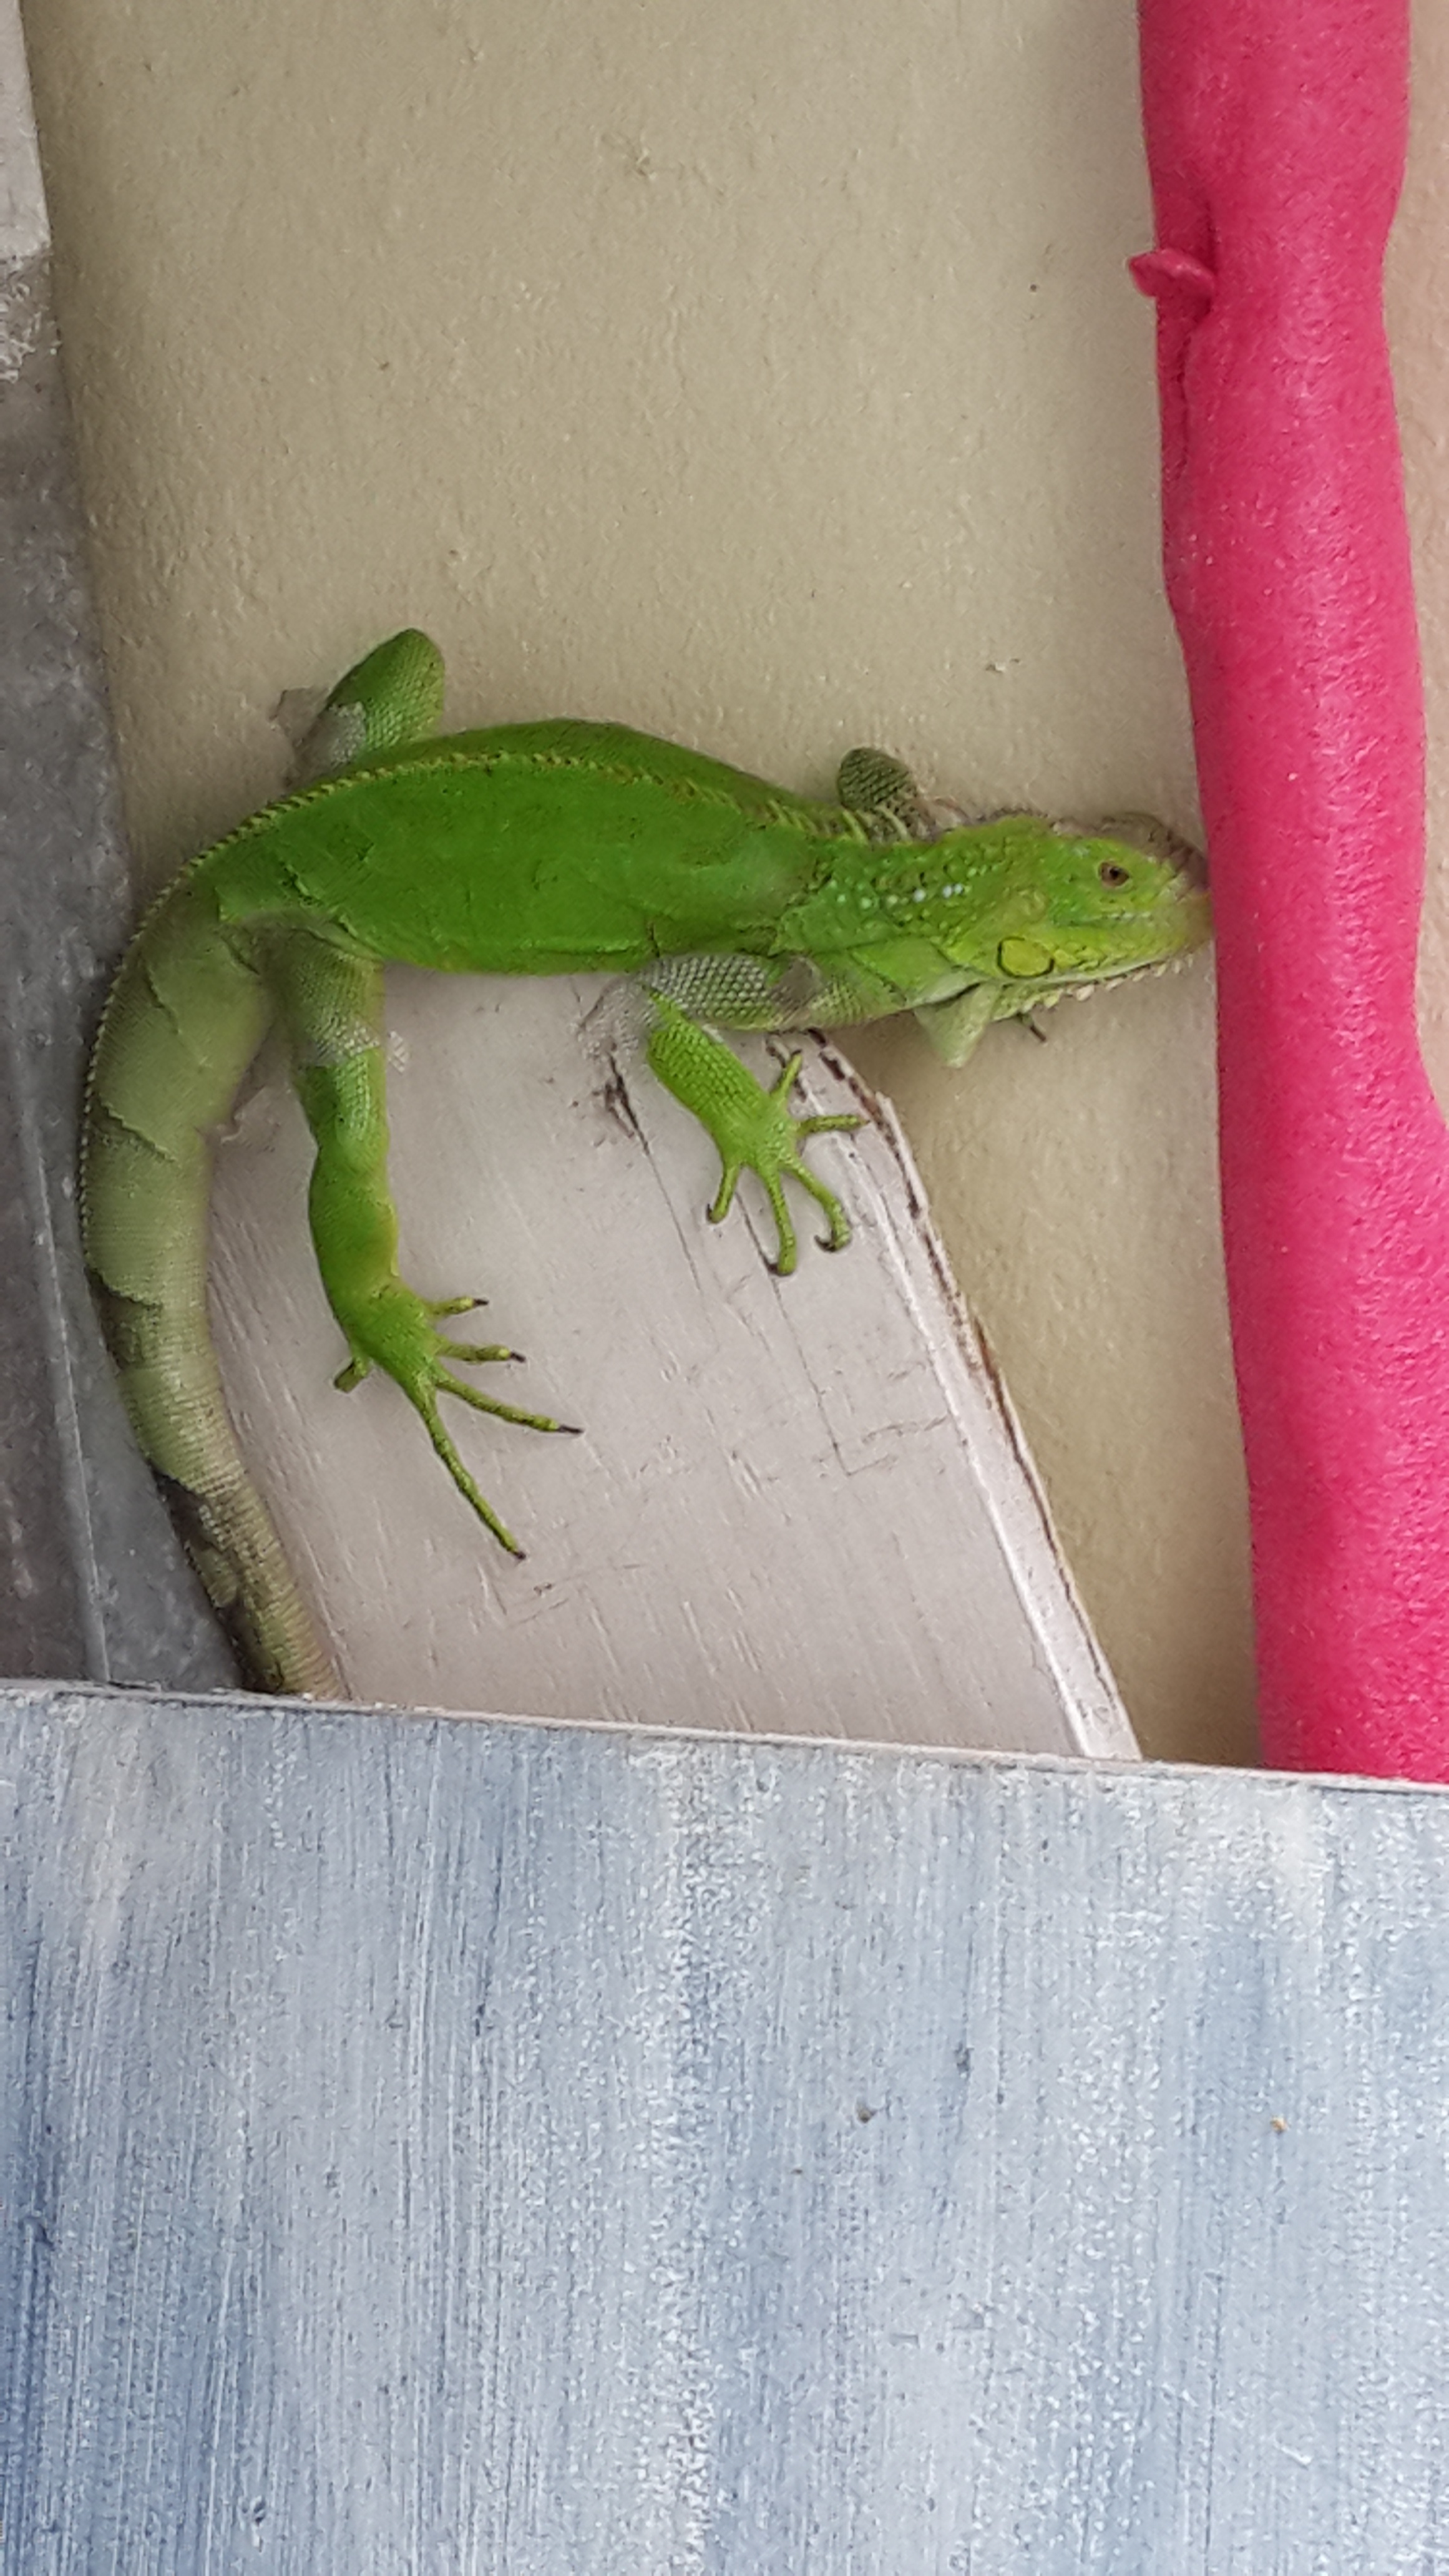
hand, nature, animal, green, reptile, amphibian, iguana, fauna, vertebrate, caribbean